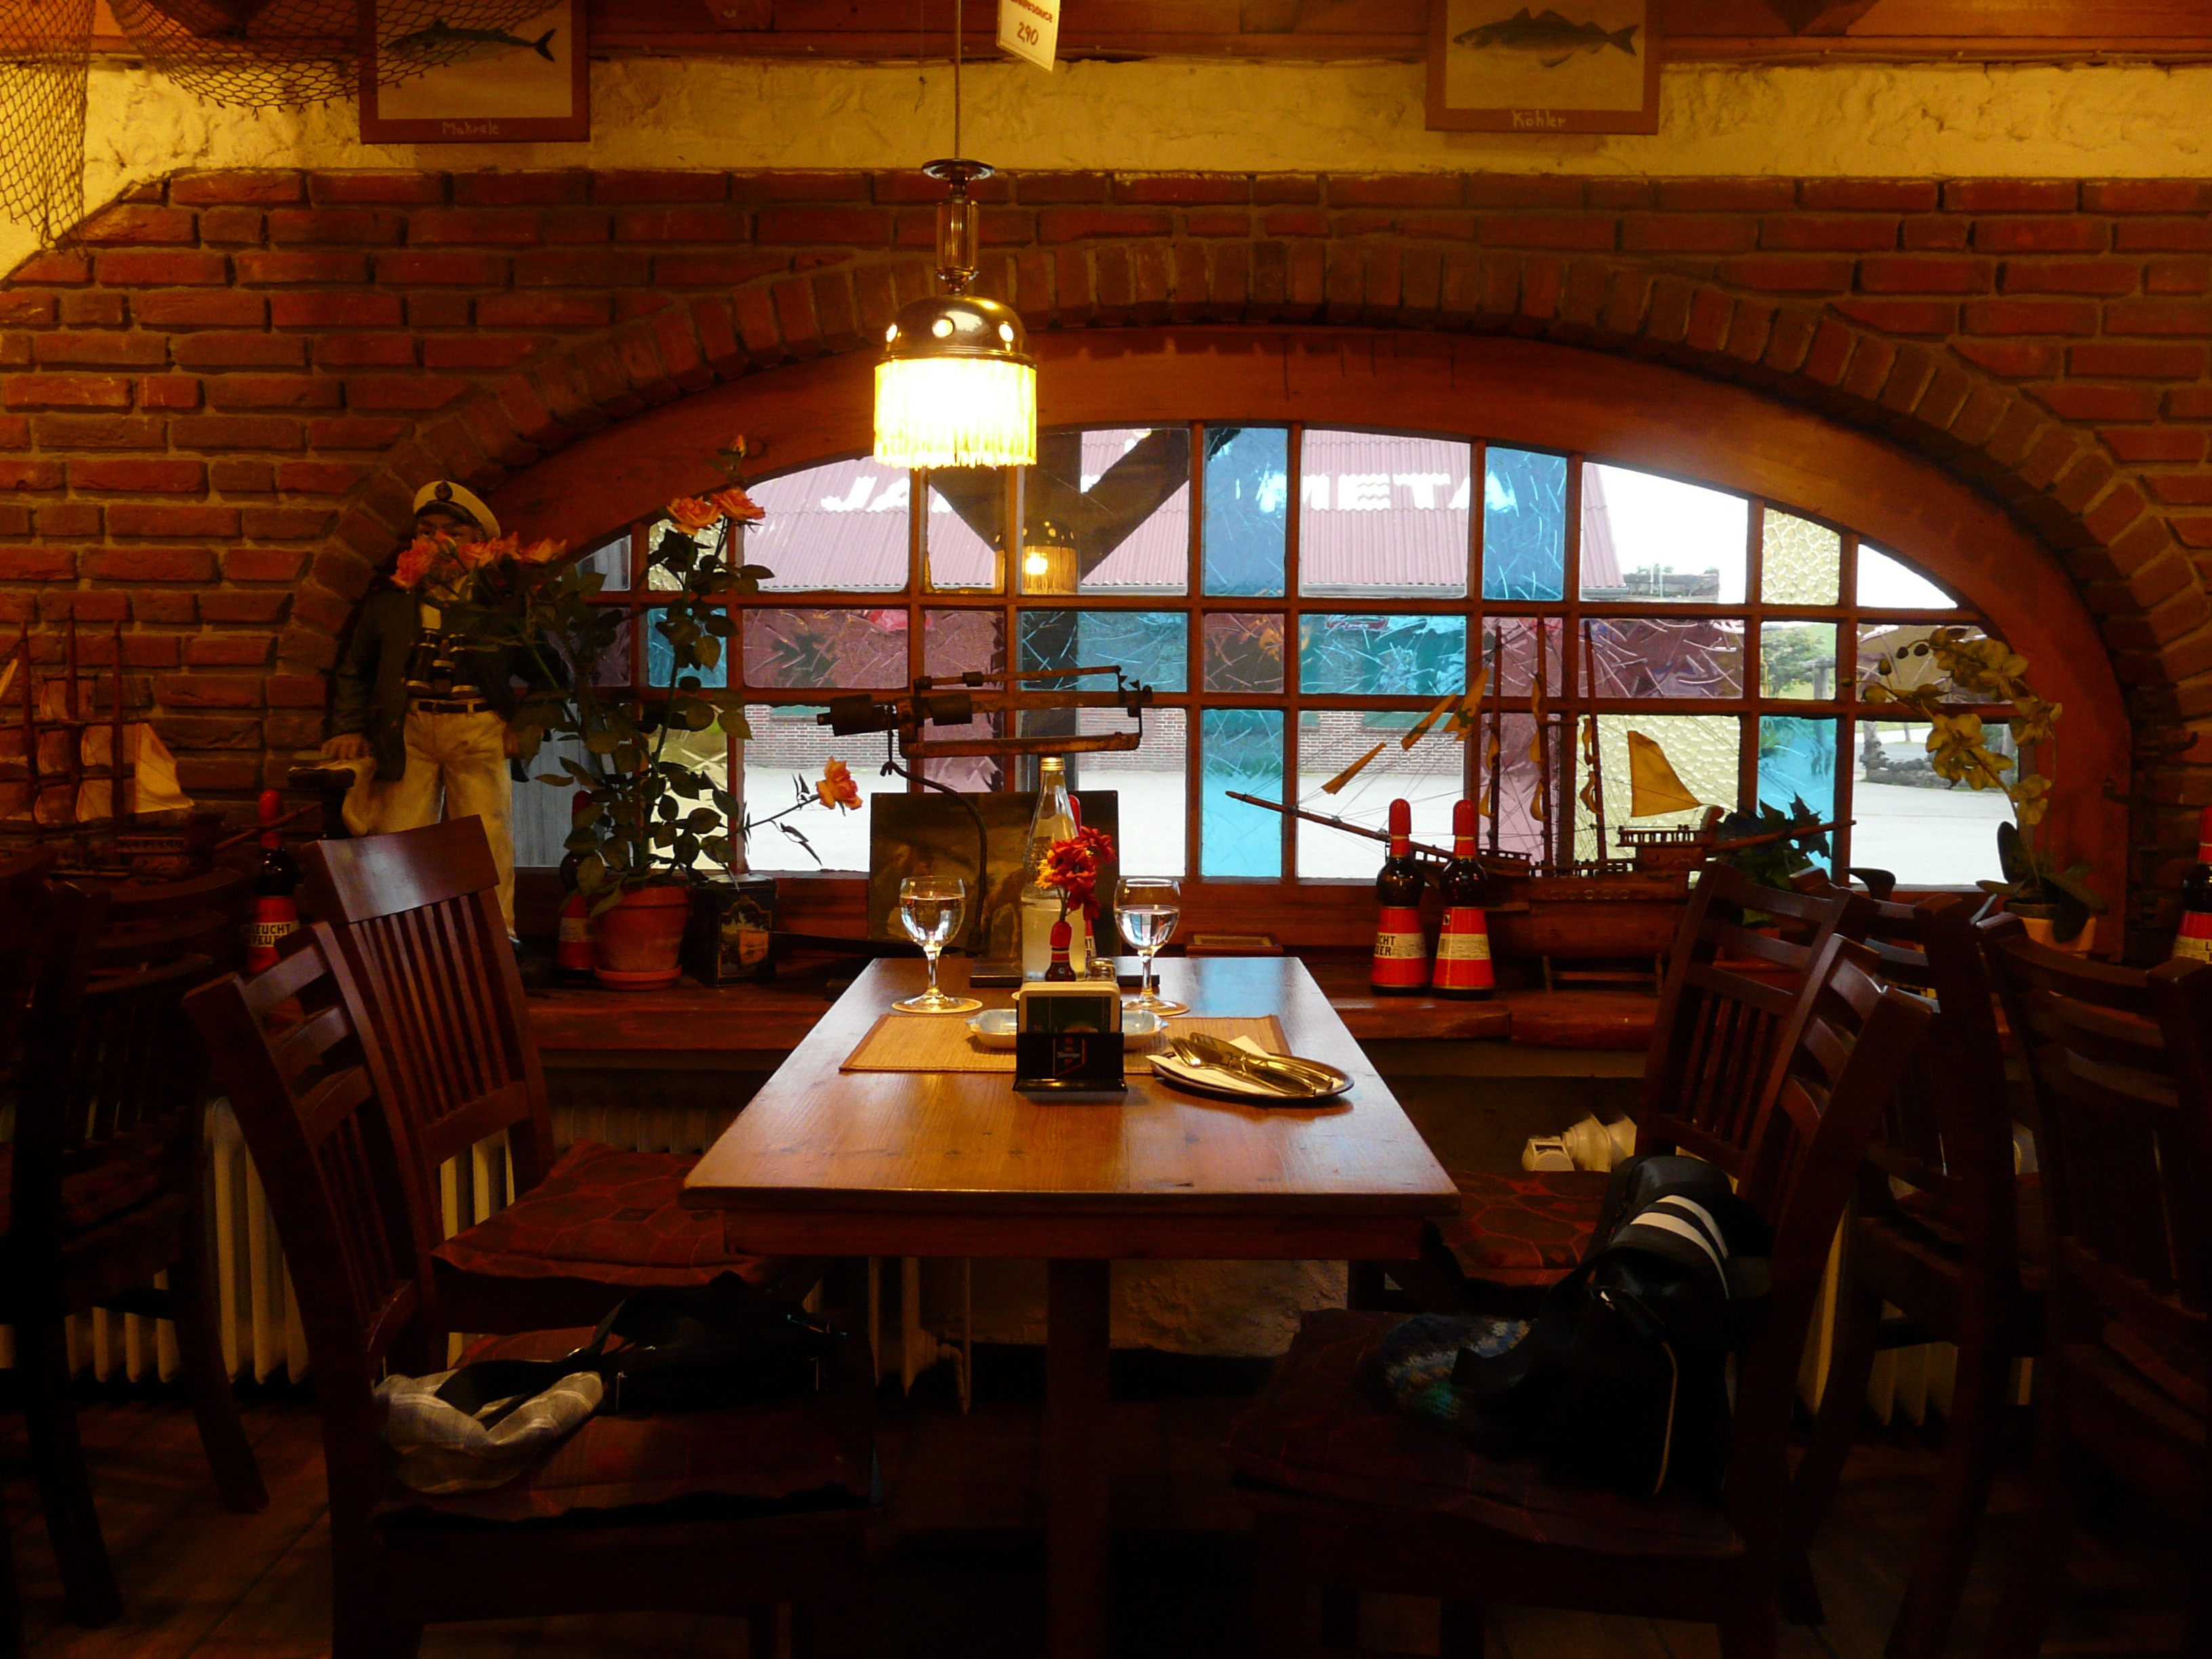
building, restaurant, bar, ancient, cozy, room, eat, interior design, sit, quaint, chairs, estate, gastronomy, inn, economy, tavern